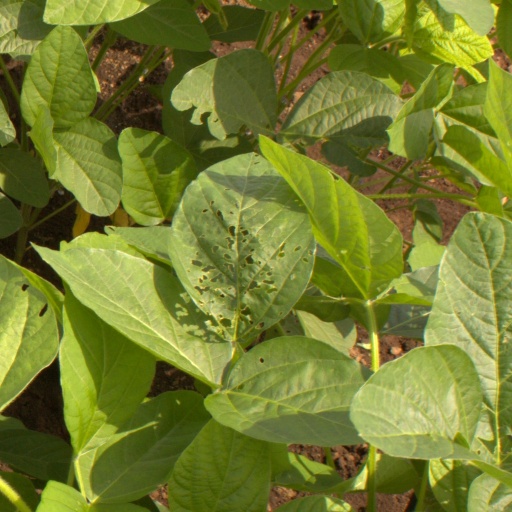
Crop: soybean